GT Road (TV series)

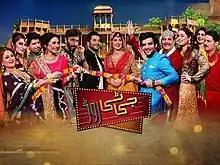
Title screen GT Road

GT Road is a 2019 Pakistani family drama television series that originally aired on A-Plus Entertainment from 16 October 2019. It stars Asma Abbas, Khalid Butt, Inayat Khan, Sonia Mishal, Aijaz Aslam and Kashif Mehmood.